West Midlands Safari Park

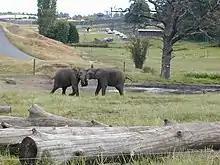
Two African elephants at the park

Eurasian Reserve is home to Javan banteng, nilgai and Père David's deer. The Tiger Reserve is home to Bengal tigers and endangered Sumatran tigers.